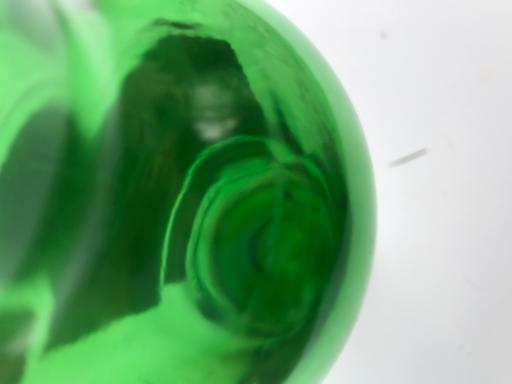
Waste category: glass